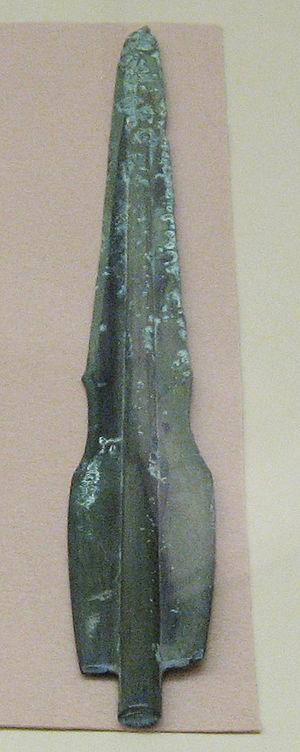
Les dōken sont un type d'épées anciennes de l'ère Yayoi au Japon, dont le talon se termine par une poignée ou par une soie. Elles étaient importées du continent et souvent modifiées. Leur lame est affilée des deux côtés.